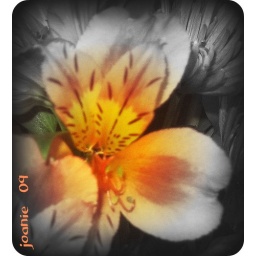
....a flower seen in the bouquet hanging around the Oak Bay Marina coffee shop!!